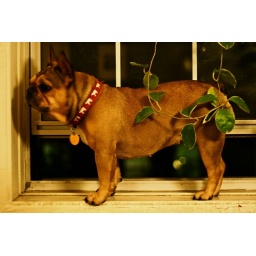
Lola doggy by the window